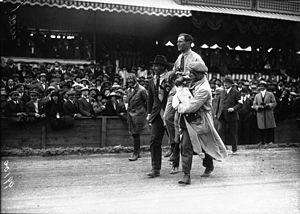
Le Grand Prix automobile de France 1922 est un Grand Prix de vitesse organisé par l'Automobile Club de France qui s'est tenu à Strasbourg le 15 juillet 1922.